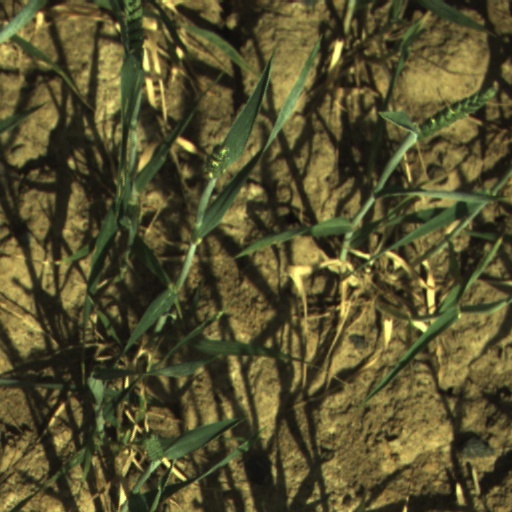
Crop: wheat